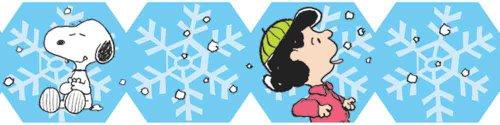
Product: Eureka Peanuts Happiness Is A Snowflake Extra Wide Deco Trim, Set of 12 Reusable Strips, Each Strip Measuring 37" long
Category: Office Products | Office & School Supplies | Education & Crafts | Arts & Crafts Supplies | Classroom Decorations | Borders & Trimmers
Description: Great Condition.
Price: $12.67
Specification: ASIN:B008UPEK5I|ShippingWeight:6.4ounces(Viewshippingratesandpolicies)|DomesticShipping:ItemcanbeshippedwithinU.S.|InternationalShipping:ThisitemcanbeshippedtoselectcountriesoutsideoftheU.S.LearnMore|DateFirstAvailable:August6,2012